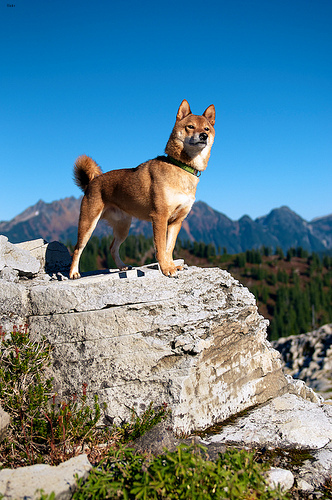
Animal: dog
Breed: shiba_inu